Rattanakosin Kingdom (1782–1932)

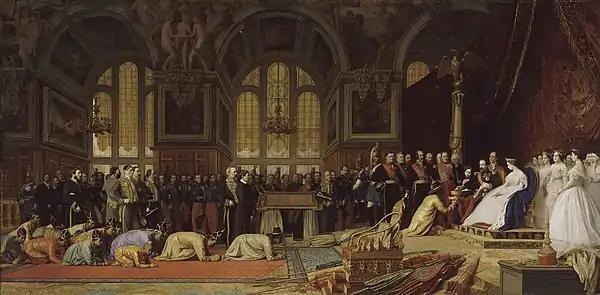
"Reception of the Siamese ambassadors by the Emperor Napoleon III at the Palace of Fontainebleau, June 27, 1861," by Jean-Leon Gerome, depicting Phraya Siphiphat (Phae Bunnag) handling the Siamese royal letter to Emperor Napoleon III

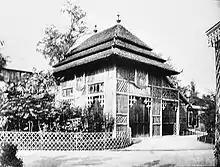
Siamese elephant pavilion at "Exposition Universelle" at Paris in 1867

Facing geopolitical pressures, Siamese government under liberal-minded King Mongkut and Chaophraya Si Suriyawong (Chuang Bunnag) gave in to British demands with the signing of Bowring Treaty in 1855. General import tariff was reduced and fixed at three percent "ad valorem", which was lower than other Asian states including China's five percent and Japan's five percent, on all items except for opium and bullion. "Phasi Pak Ruea" or measurement duties, which was based on ship size, was abolished and incoming merchant ships were levied for duties only once along the course of trade venture, whether import or export. The rice export, which had been previously restricted due to concerns of national security, was liberalized.